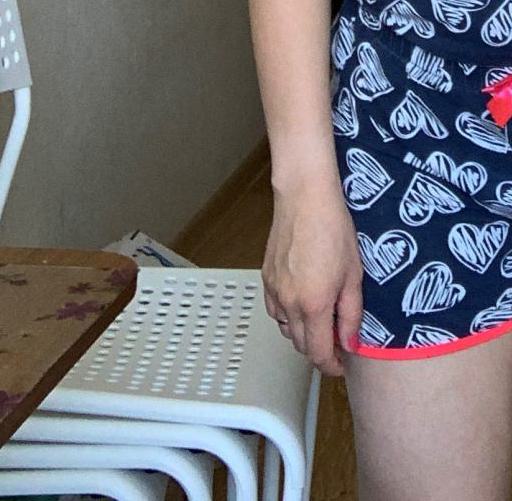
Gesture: no_gesture